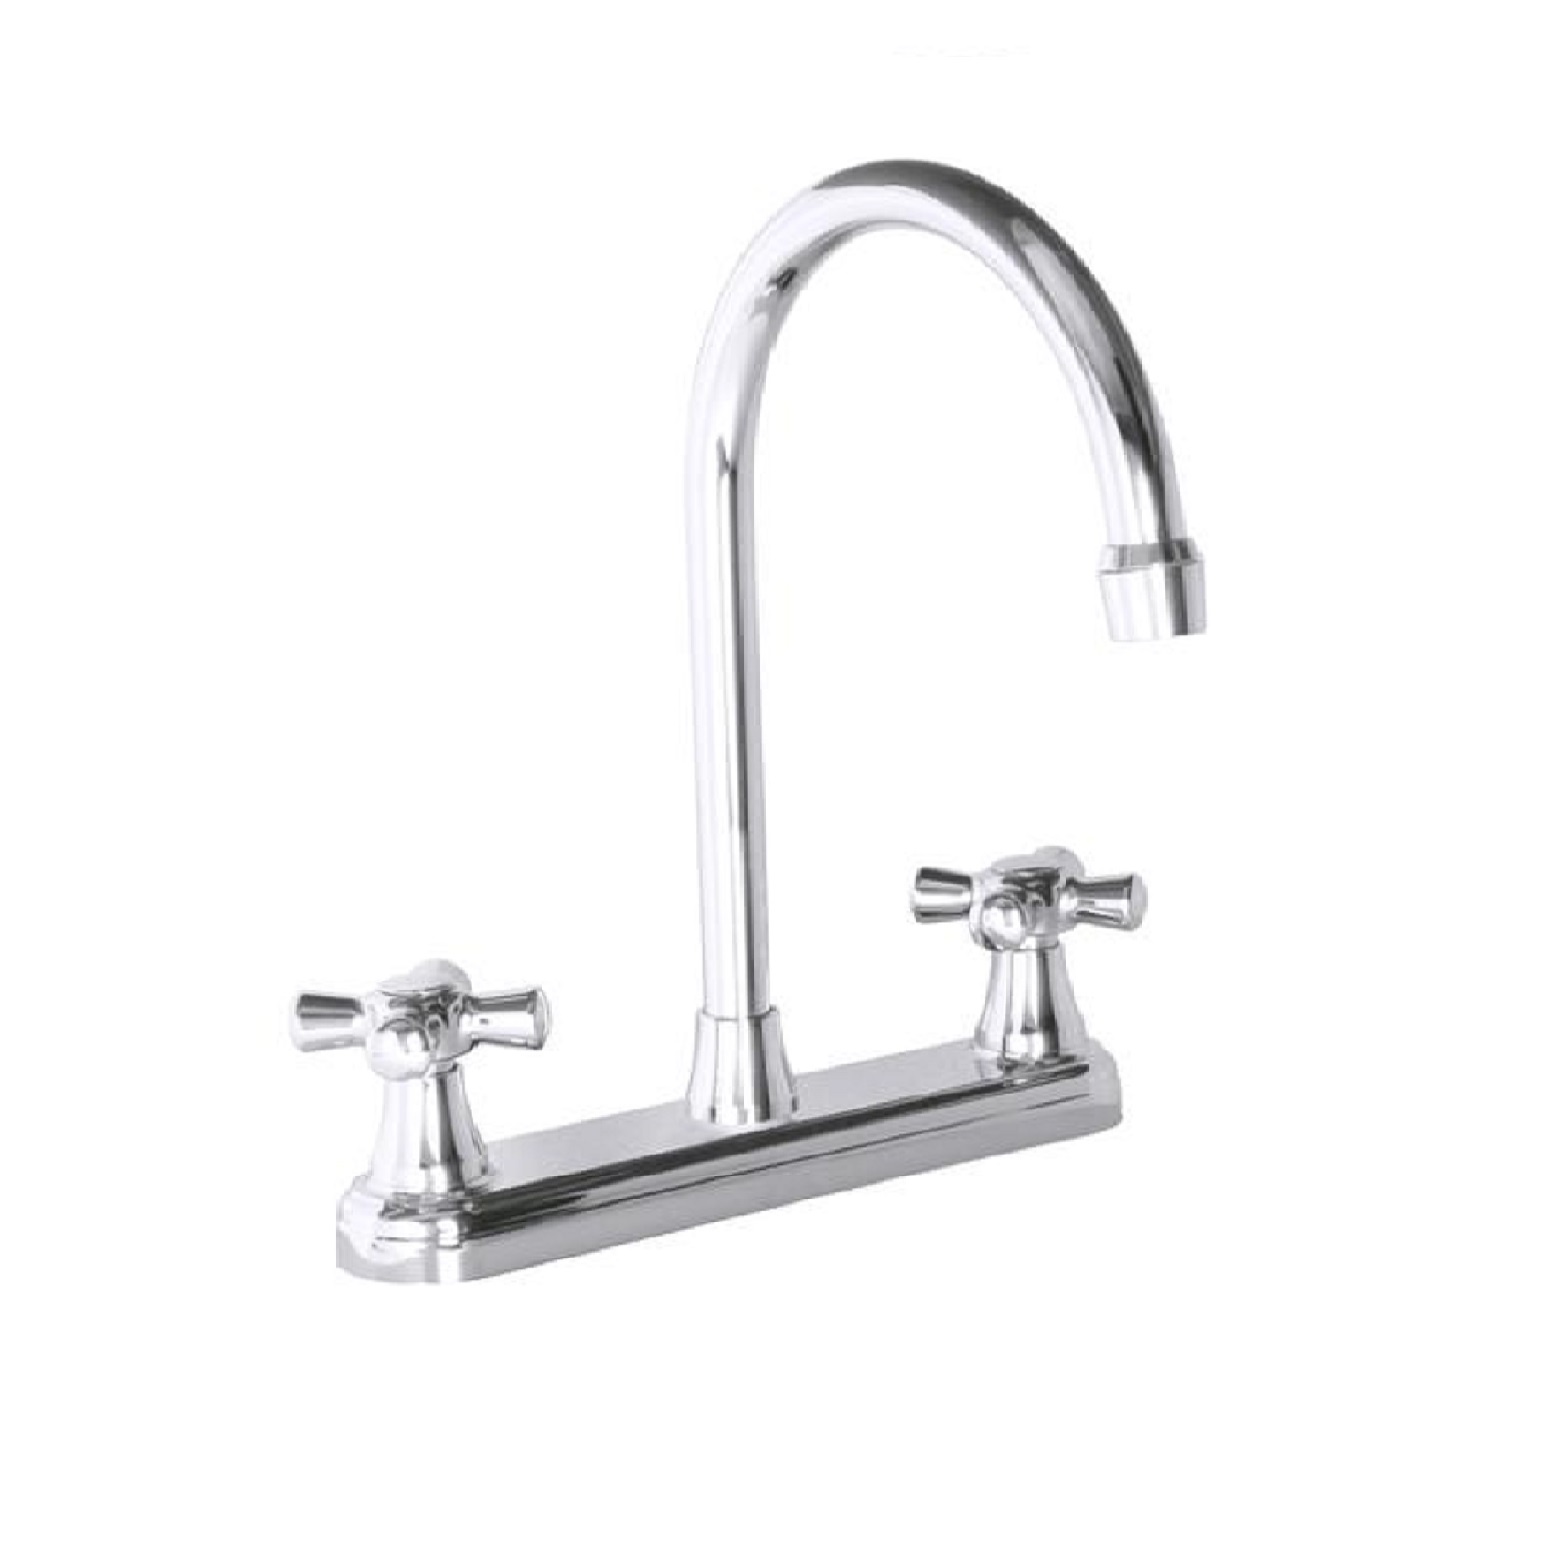
Mezclador Lavaplatos 8" Helvetia
Transforma tu cocina con nuestro Mezclador lavaplatos 8” Helvetia, disfruta de una durabilidad que te acompañará por años y mejora tu espacio. Evita fugas gracias a materiales de alta calidad. Acabado cromado resistente a manchas y fácil de limpiar. Brazo giratorio de 360°. Cierre de 1/4 de giro, permite una operación rápida y sin esfuerzo. Instalación rápida y sencilla. Producto de alta calidad con 20 años de garantía. ¡Haz tu pedido ahora y siente la diferencia!
Brand: Gricol
Category: Hardware > Plumbing > Plumbing Fixtures > Faucets > Kitchen Sink Faucets